Second Constitutional Era

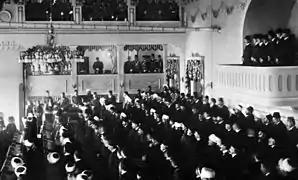
Opening of the 1908 Ottoman Parliament

With the reestablishment of the constitution and parliament, most Young Turk organizations turned into political parties, including the CUP. However, after meeting of the goal reinstating the constitution, in the absence of this uniting factor, the CUP and the revolution began to fracture and different factions began to emerge. The Liberal Young Turk faction led by Mehmed Sabahaddin founded the Liberty Party and later in 1911 the Freedom and Accord Party. The Liberty Party was liberal in outlook, bearing a strong British imprint, and closer to the Palace. Although the CUP collaborated with the Liberals, their respective goals contrasted strongly. Liberals favored administrative decentralization and European assistance to implement reforms and also promoted industrialization. Ibrahim Temo and Abdullah Cevdet, two original founders of the CUP, founded the in February 1909. Ahmet Rıza who returned to the capital from his exile in Paris became president of the Chamber of Deputies, the parliament's lower house, and gradually distanced himself from the CUP as it became more radical.